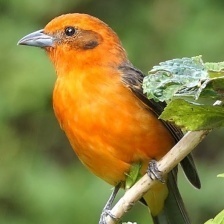
Species: FLAME TANAGER
Scientific name: PIRANGA BIDENTATA